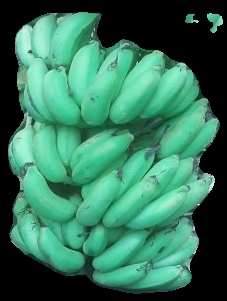
Variety: elakki-bale
Grade: grade1